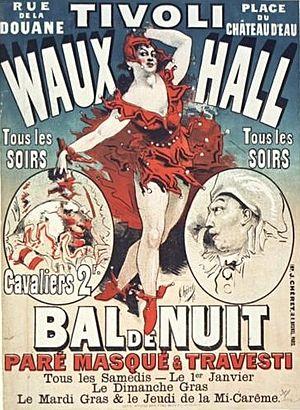
Le Tivoli est un parc de loisirs, aujourd'hui disparu, établi successivement durant son activité, de 1730 à 1842, dans différents emplacements de l'actuel quartier Saint-Georges dans le 9ᵉ arrondissement de Paris. Il est à cette époque un lieu d'agrément et de libertinage de la bonne société.